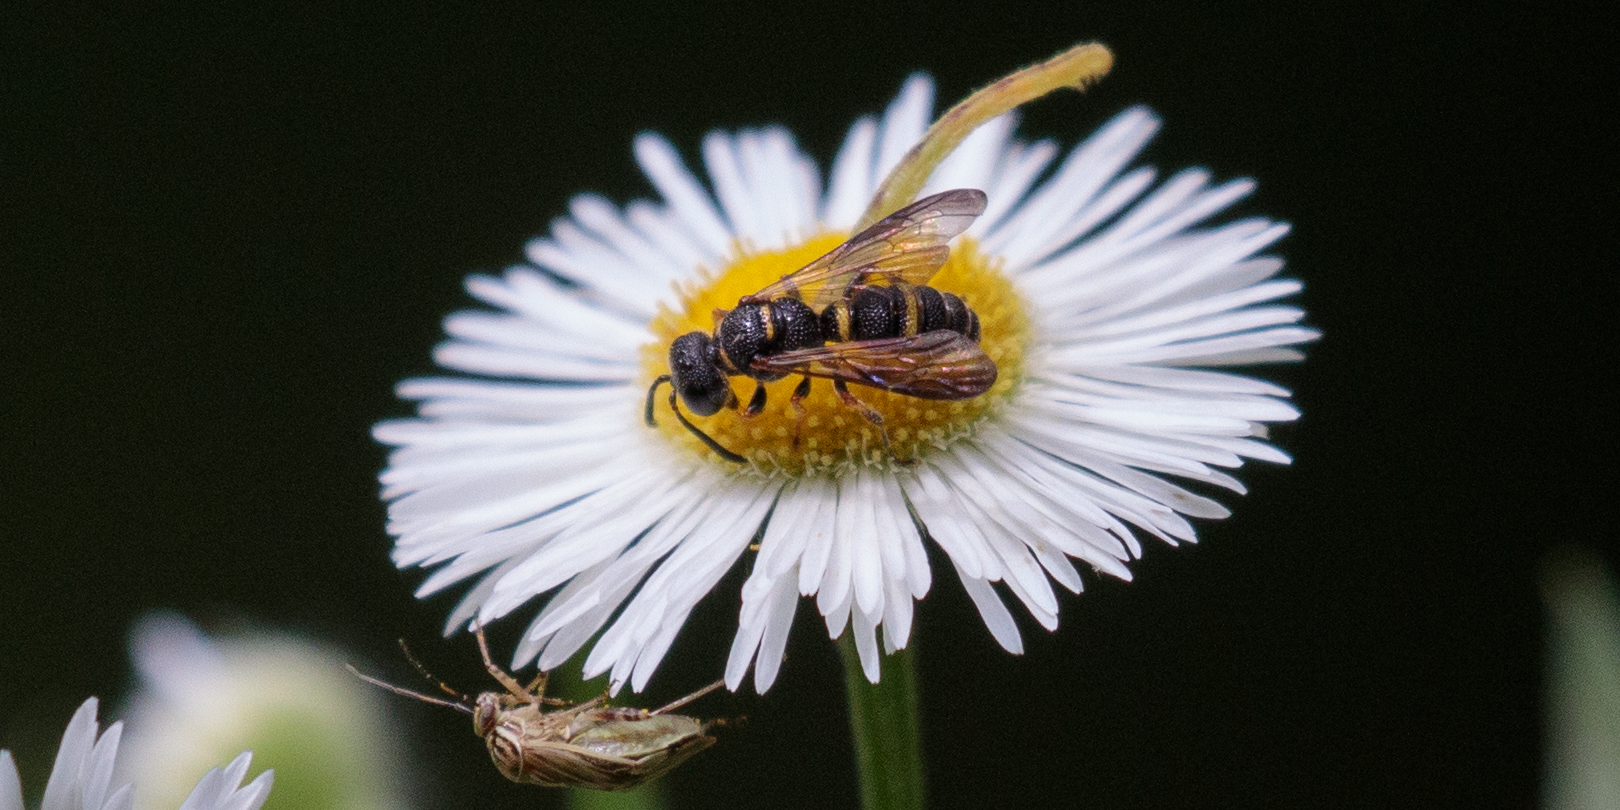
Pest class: lygus_bug